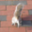
Label: squirrel